Reign of Alfonso XIII

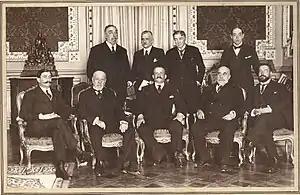
Government presided by the Count of Romanones, seated in the center.

The "juntas" demanded their legal recognition, which was opposed by the government of Romanones. The government that succeeded him presided by the liberal Manuel García Prieto went further and ordered the dissolution of the "juntas", but the King sided with the juntas "although to do so he had to disavow his Minister of Defense and change the liberal government for a conservative one, in a last attempt to normalize the situation". The government of García Prieto fell and "a conservative one was formed, under the presidency of Dato, who hastened to give in by approving the junta regulations". Thus, what happened in 1905–1906 with the events of the ¡Cu-Cut! and the subsequent approval of the Law of Jurisdictions was repeated again in 1917: the military appealed to the King and he again took their side; he forced the government to resign, replacing it with another one presided by the conservative Eduardo Dato, who suspended the constitutional guarantees, censored the press and accepted the regulations of the ""Juntas de Defensa"" (Defence Juntas). He also closed the Courts a few days later.